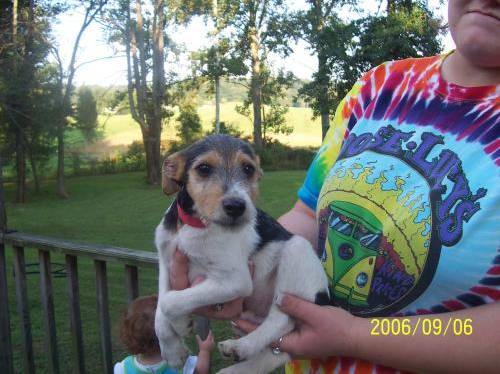
Label: dog